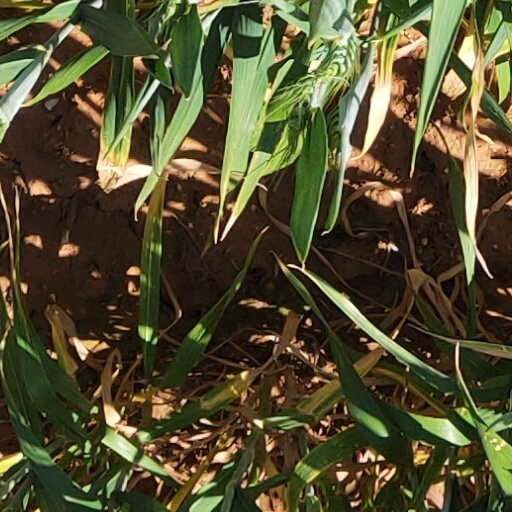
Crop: wheat